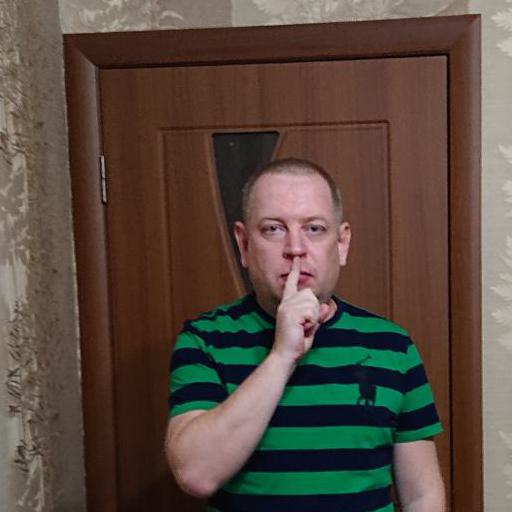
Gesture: mute